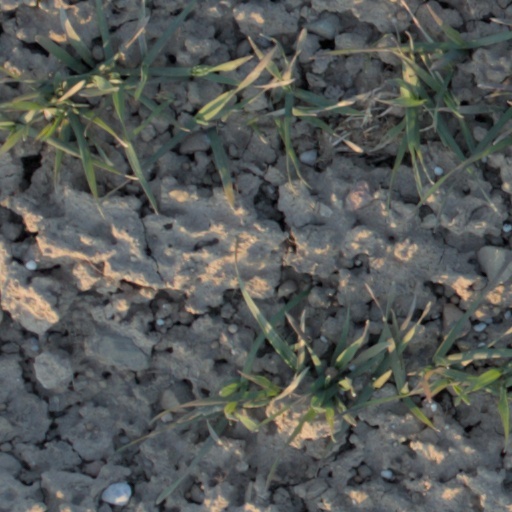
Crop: wheat